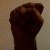
The image shows a hand gesture representing the letter 'S' in Indian Sign Language.